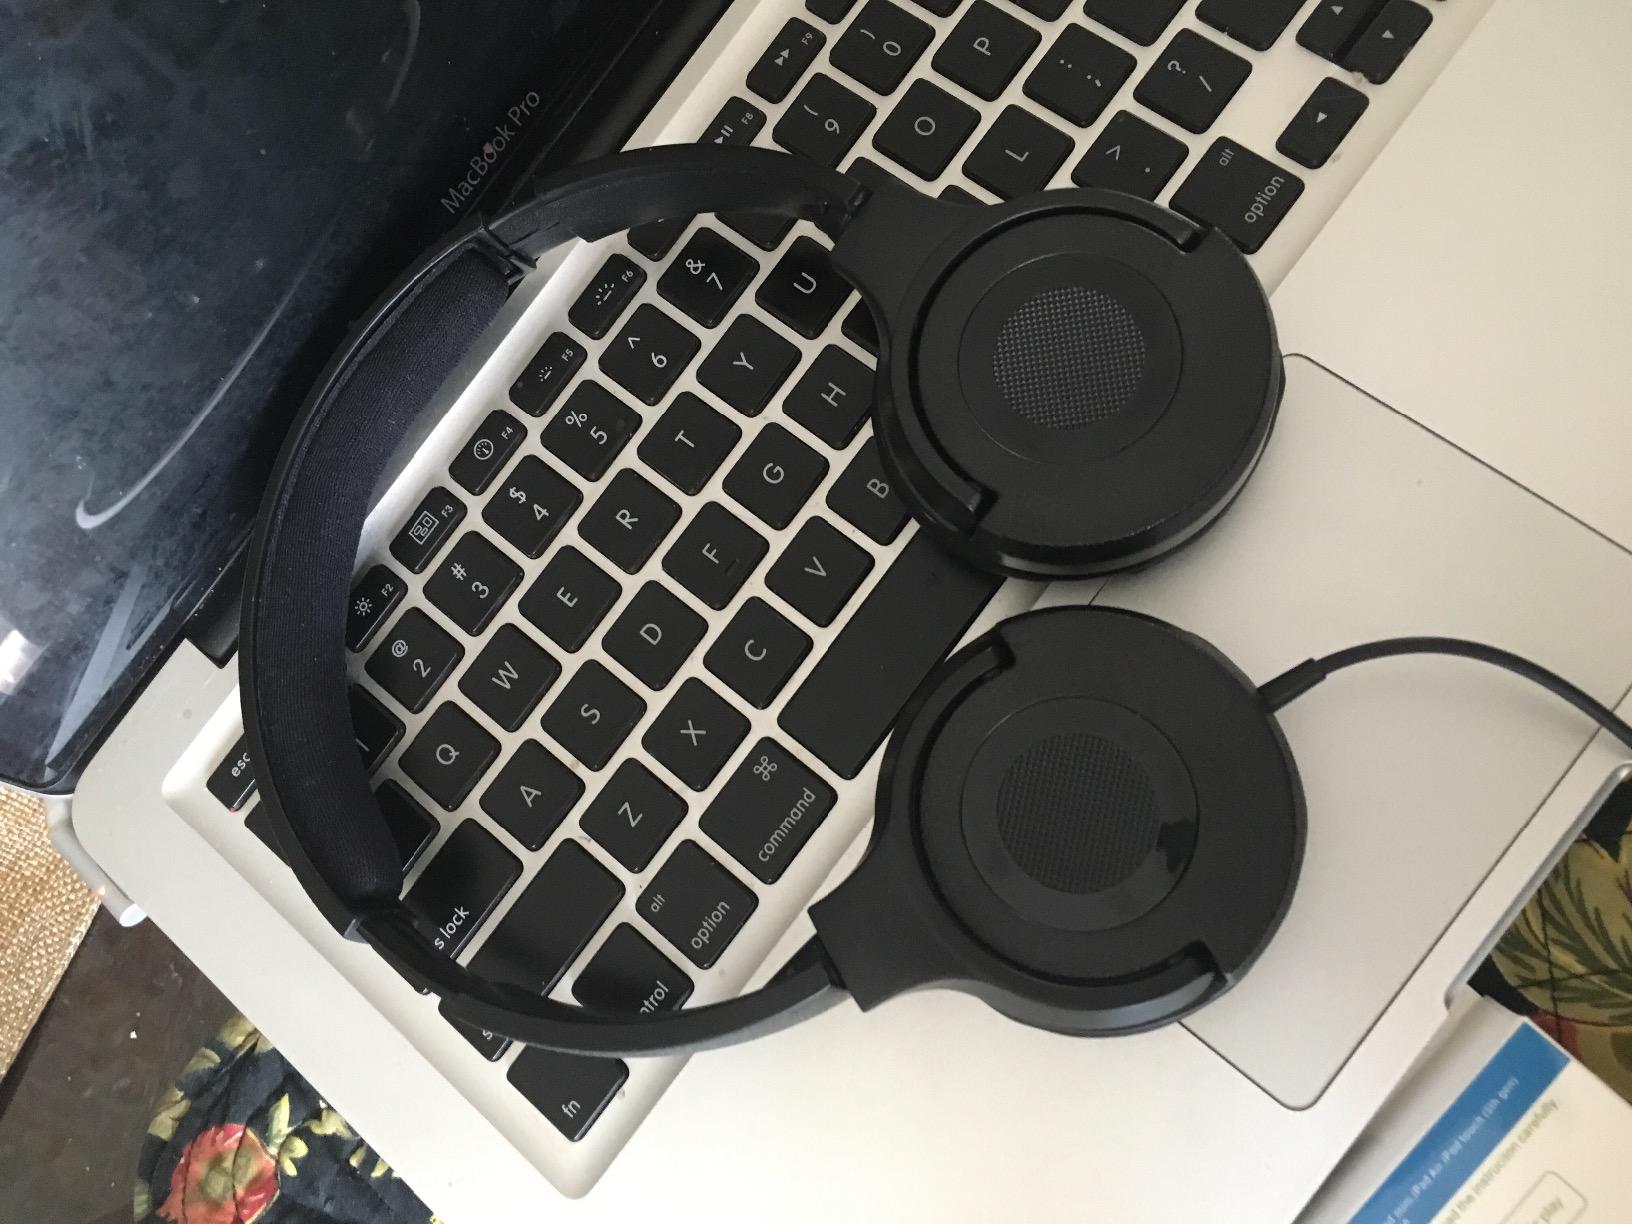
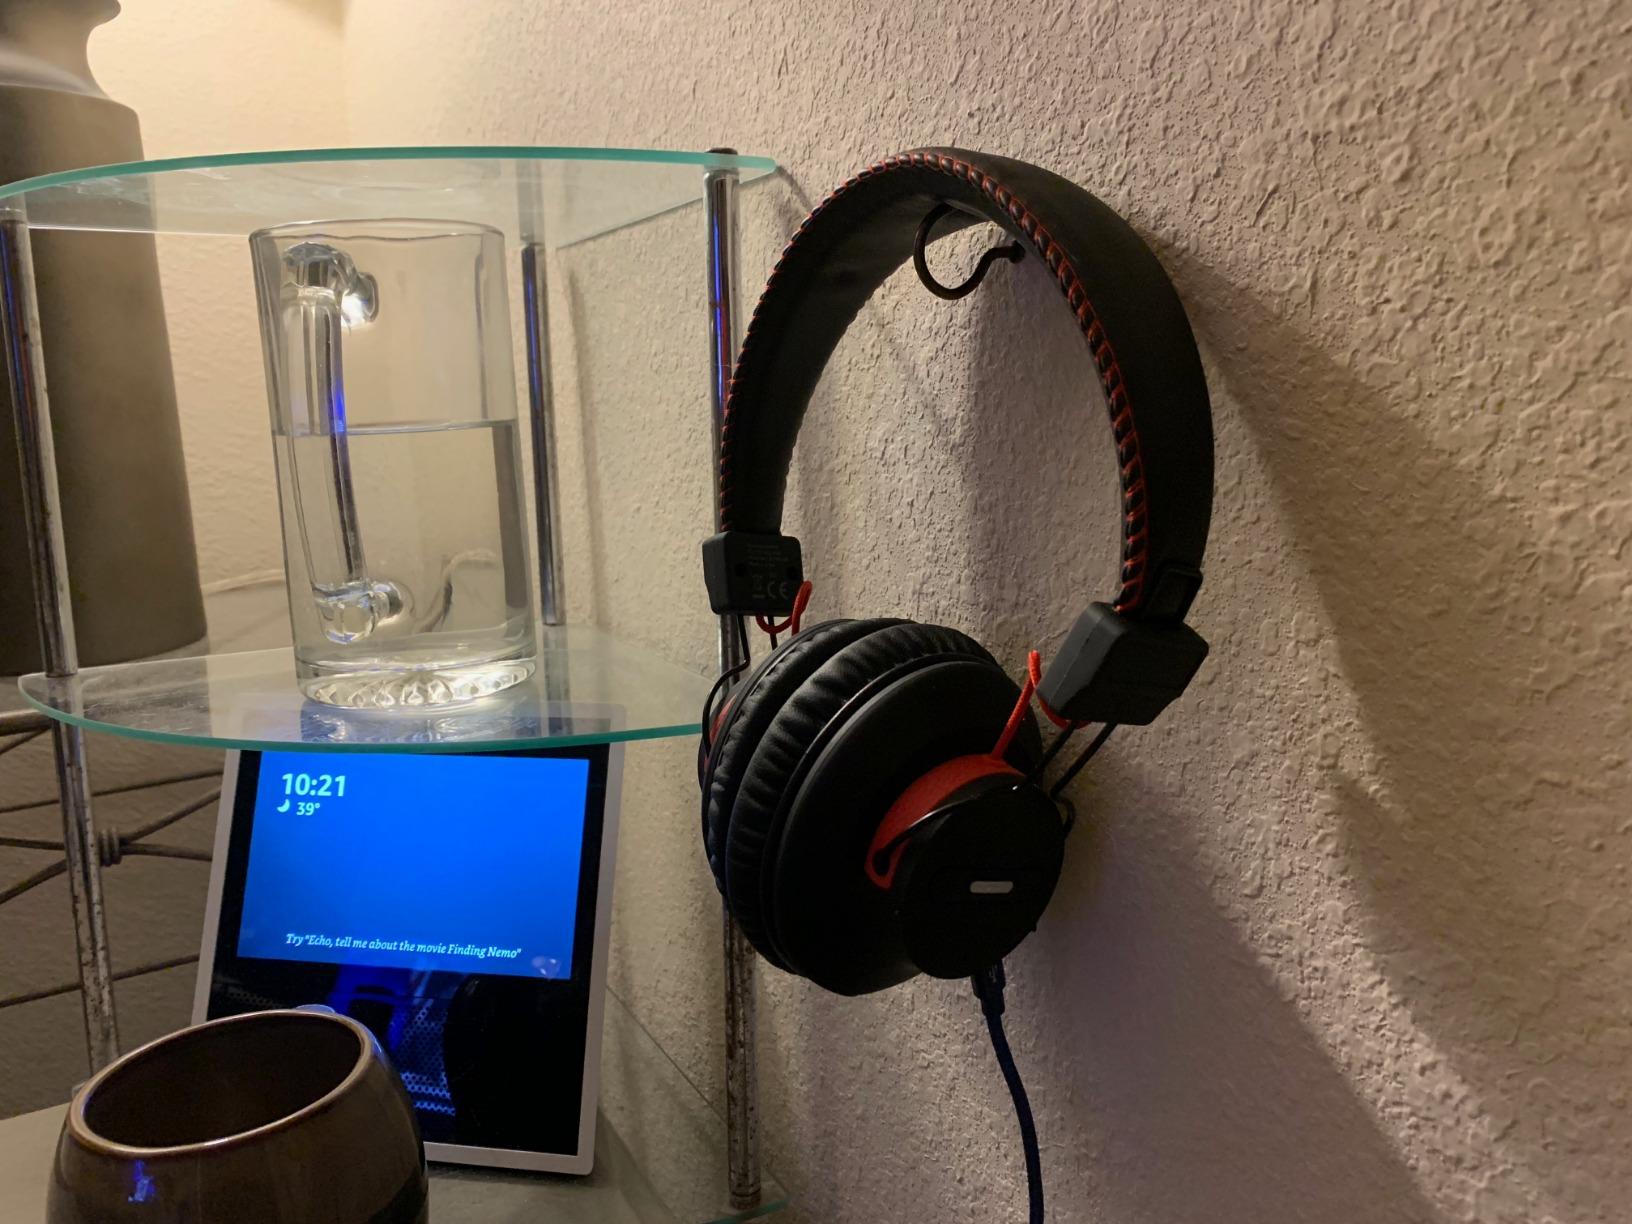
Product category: headphones
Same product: no